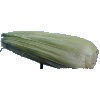
Label: corn_husk